Maryam (2021 film)

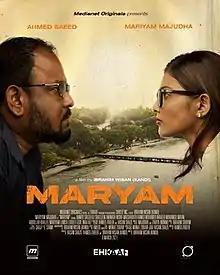
Official film poster

Maryam is a 2021 Maldivian political thriller film directed by Ibrahim Wisan. Produced by Hassan Shazil, Ahmed Zareer and Ibrahim Wisan under Ehkaaf Production, the film stars Mariyam Majudha in title role while Ahmed Saeed, Ali Azim, Ali Shazleem and Roanu Hassan Manik feature in pivotal roles of the film. It narrates the journey of an ordinary woman to dethrone an influential politician representing her constituency.